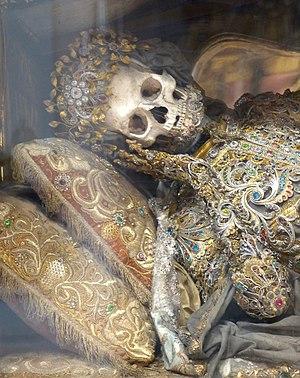
Les saints des catacombes ou « corps saints des catacombes » sont des corps exhumés des catacombes de Rome après leur « redécouverte » fortuite en 1578. Ils sont considérés par l'Église catholique romaine comme ceux de martyrs et saints chrétiens des premiers siècles. Entre le dernier quart du XVIᵉ siècle et le milieu du XIXᵉ siècle, leurs ossements sont dispersés dans l'espace catholique comme reliques, pour affirmer l'éminence et la légitimité de Rome dans le cadre de la dimension « Contre-Réforme » de la Réforme catholique.